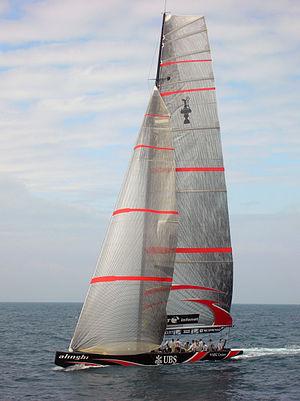
États-Unis : Visite du président Vladimir Poutine à la résidence familiale des Bush à Kennebunkport, cependant les entretiens confirment la persistance de désaccords.
L’École polytechnique fédérale de Lausanne est une université technique, spécialisée dans le domaine de la science et de la technologie, située à Lausanne, en Suisse, et fondée en 1853 sous le nom d’École spéciale de Lausanne.
Class America est une jauge de course de voiliers qui a été définie en 1988 par l'International America's Cup Class. Ce type de voiliers a participé à la Coupe de l'America et la Coupe Louis-Vuitton de 1992 à 2007. Sans être identiques, les bateaux correspondent tous à une formule prédéfinie, de manière à garantir des performances globalement équivalentes tout en encourageant la recherche et l'expérimentation. Ils succédèrent aux 12 Metre, présents sur la compétition depuis 1958 et dont les syndicats challengers et defenders réclamaient le remplacement.